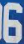
Number: 6